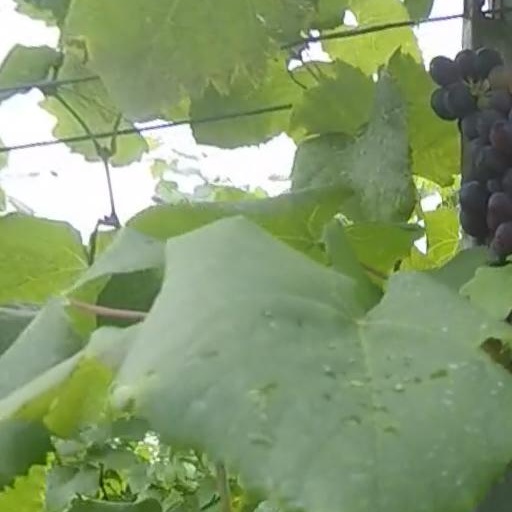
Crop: grape